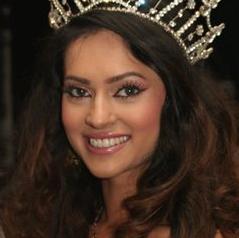
Age: 18